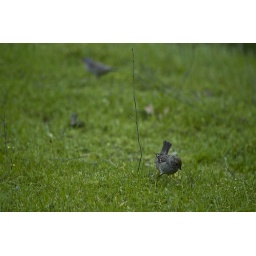
Sparrows in the green grass - 08